Algoma Navigator

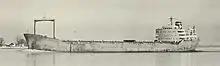
"Demeterton" on the St. Lawrence River in 1974

Algoma Navigator was a Canadian bulk carrier operated by Algoma Central. Like other bulk carriers, her potential cargoes included: coal/coke, aggregates, slag, iron ore/oxides, salt, fertilizers, grain products, gypsum, quartzite, or sand. The vessel was constructed by John Readhead & Sons in the United Kingdom in 1967 for the Cambay Steamship Company and launched as Demeterton. The vessel was enlarged in 1967 and sold in 1975 to the Upper Lakes Group which renamed the ship St. Lawrence Navigator. In 1979, the vessel was renamed Canadian Navigator after a rebuild. In 2011, the ship was sold to Algoma and became "Algoma Navigator". In 2016, the bulk carrier was renamed Navi before being sold for scrap and broken up in 2016.